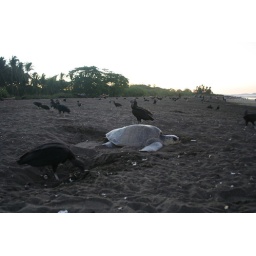
The beach was covered in vultures eating turtle eggs